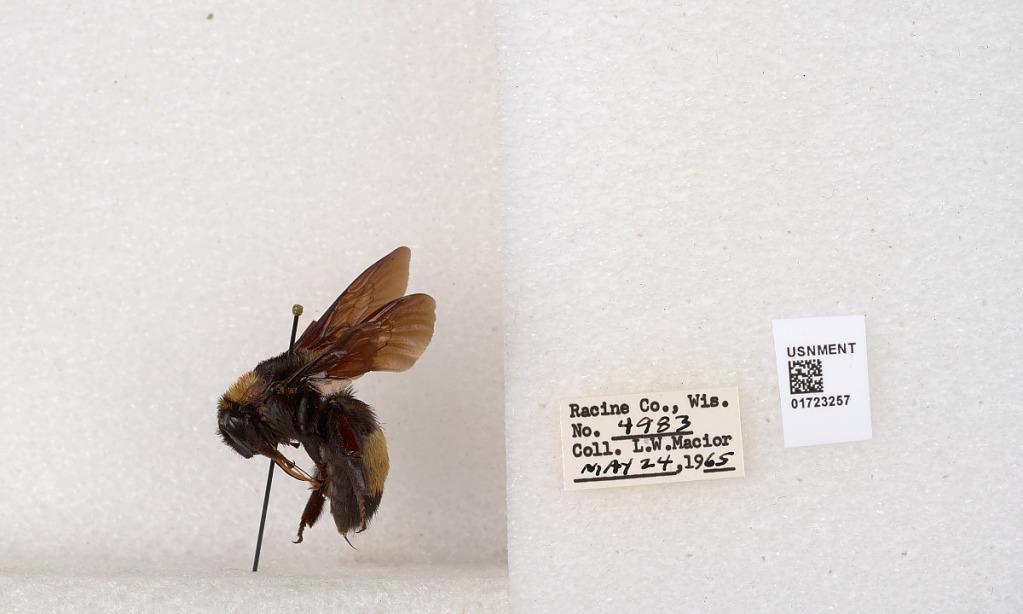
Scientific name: Bombus (Bombus) nevadensis auricormus
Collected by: L. Macior
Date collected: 1965-5-24
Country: United States
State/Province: Wisconsin
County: Racine
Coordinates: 42.7299, -87.8123